Fitzhugh Lee

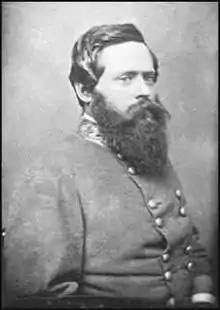
Lee during the American Civil War

Fitzhugh Lee joined the Confederate States Army as a lieutenant of cavalry and served at first as a staff officer to Brig. Gen. Richard Stoddert Ewell at the First Battle of Manassas. He was promoted to lieutenant colonel of the 1st Virginia Cavalry in September 1861, serving under Colonel "Grumble" Jones. Lee replaced Jones in March 1862, after the elections held in the regiment in accordance with the Confederate Conscripion Act of April 16, 1862. He was promoted to brigadier general on July 24, 1862.